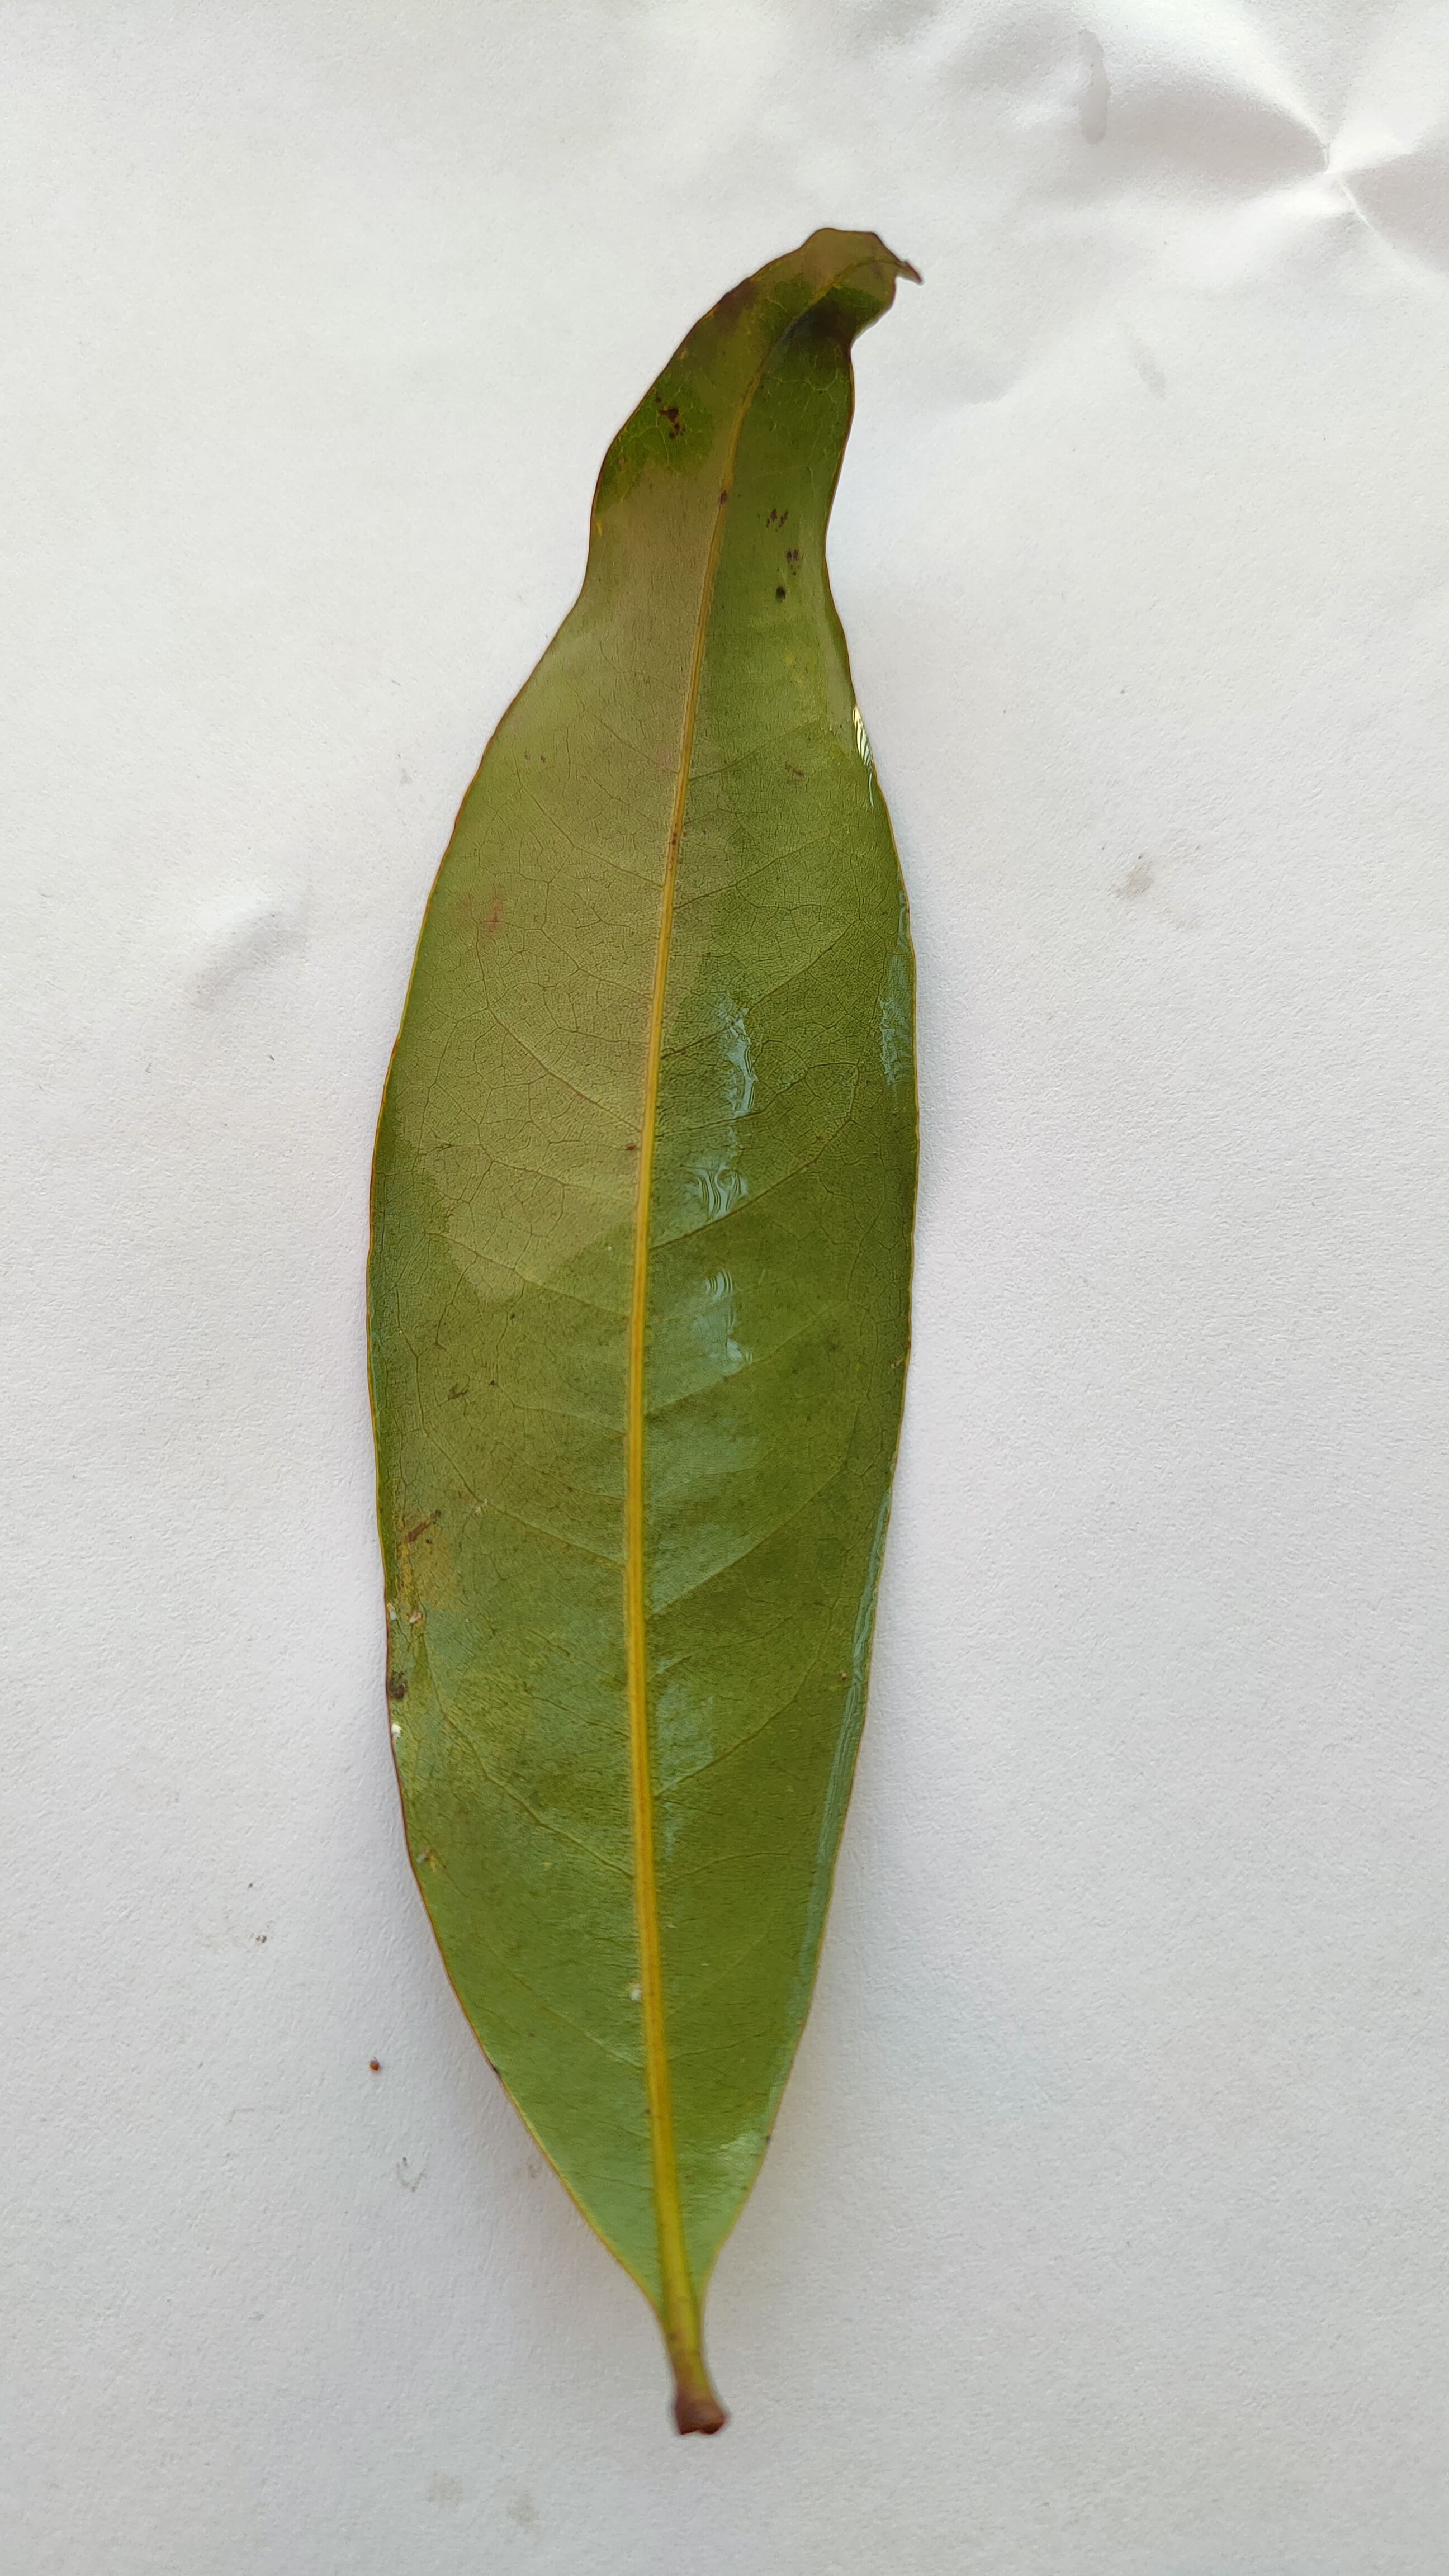
Leaf variety: Lychee